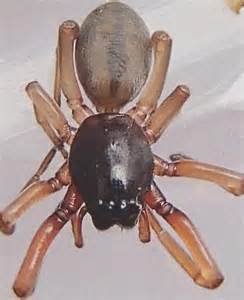
Label: ragno